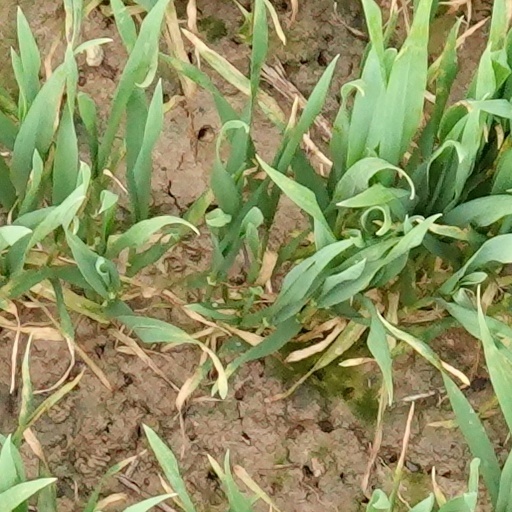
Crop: wheat